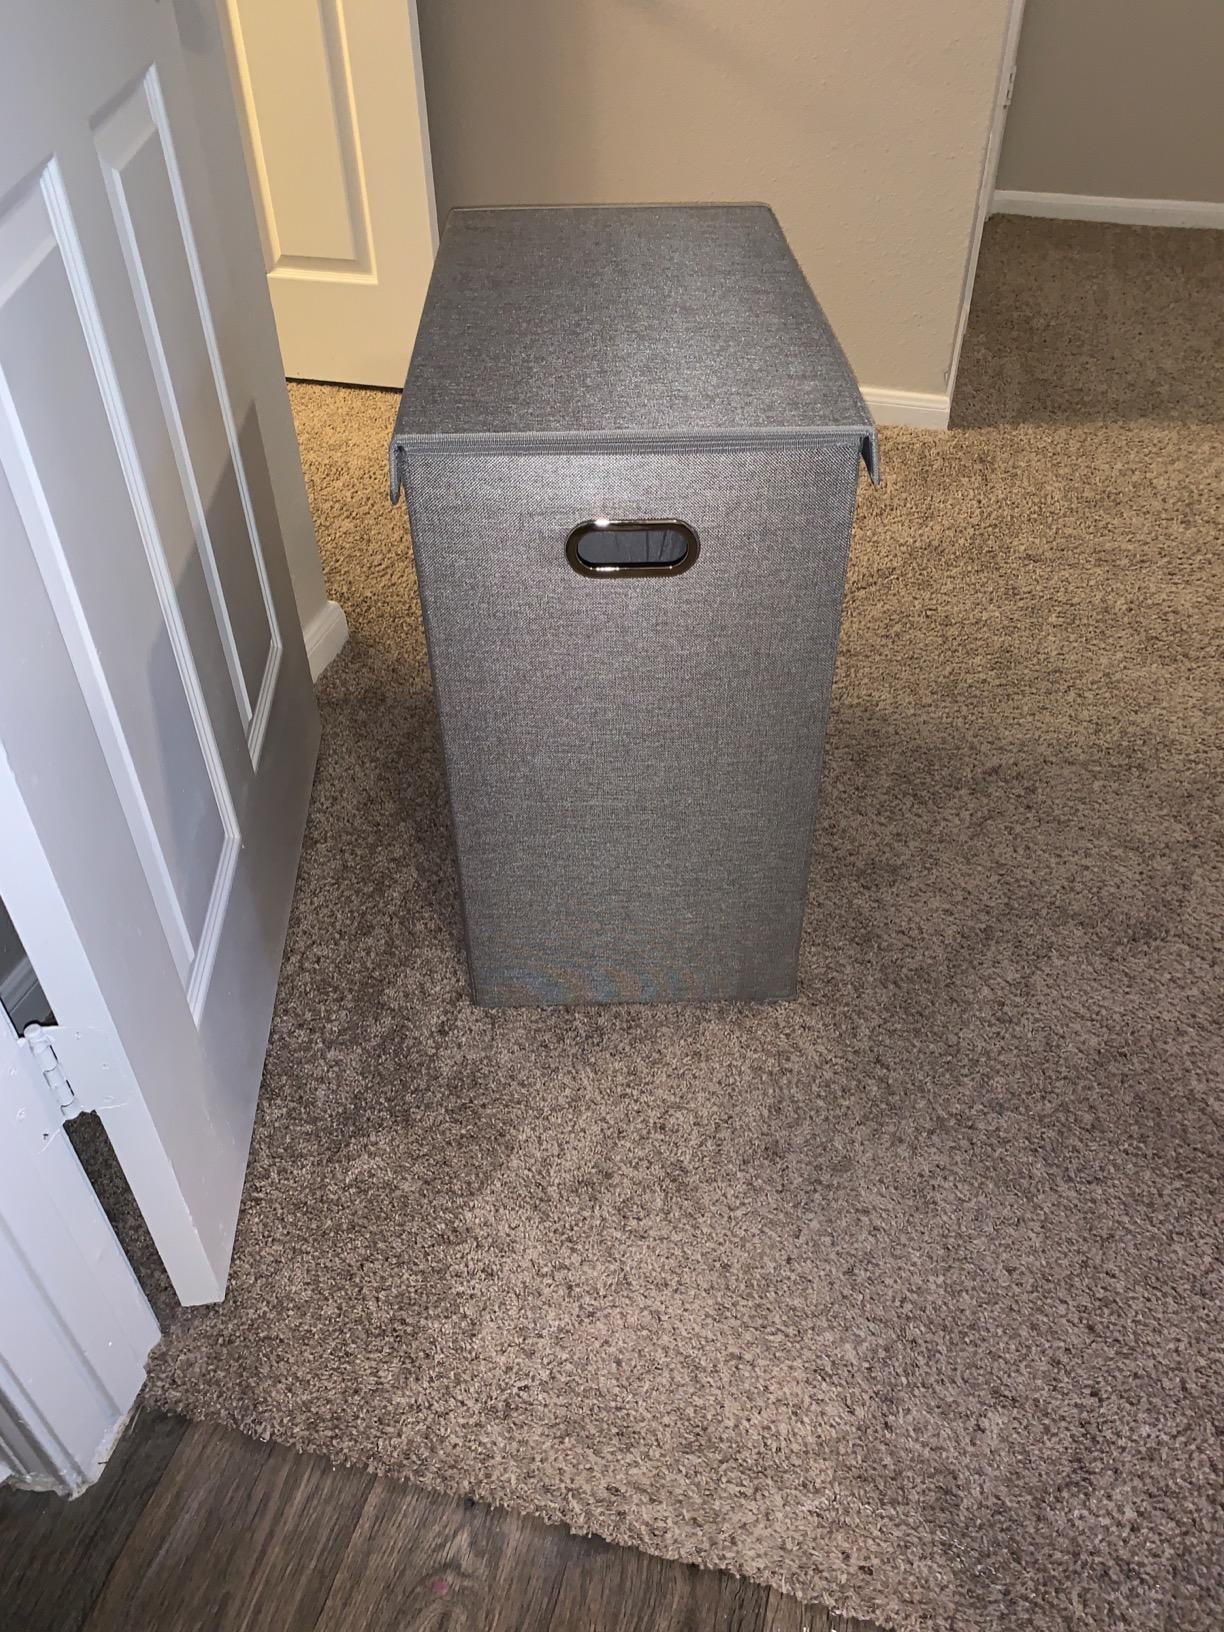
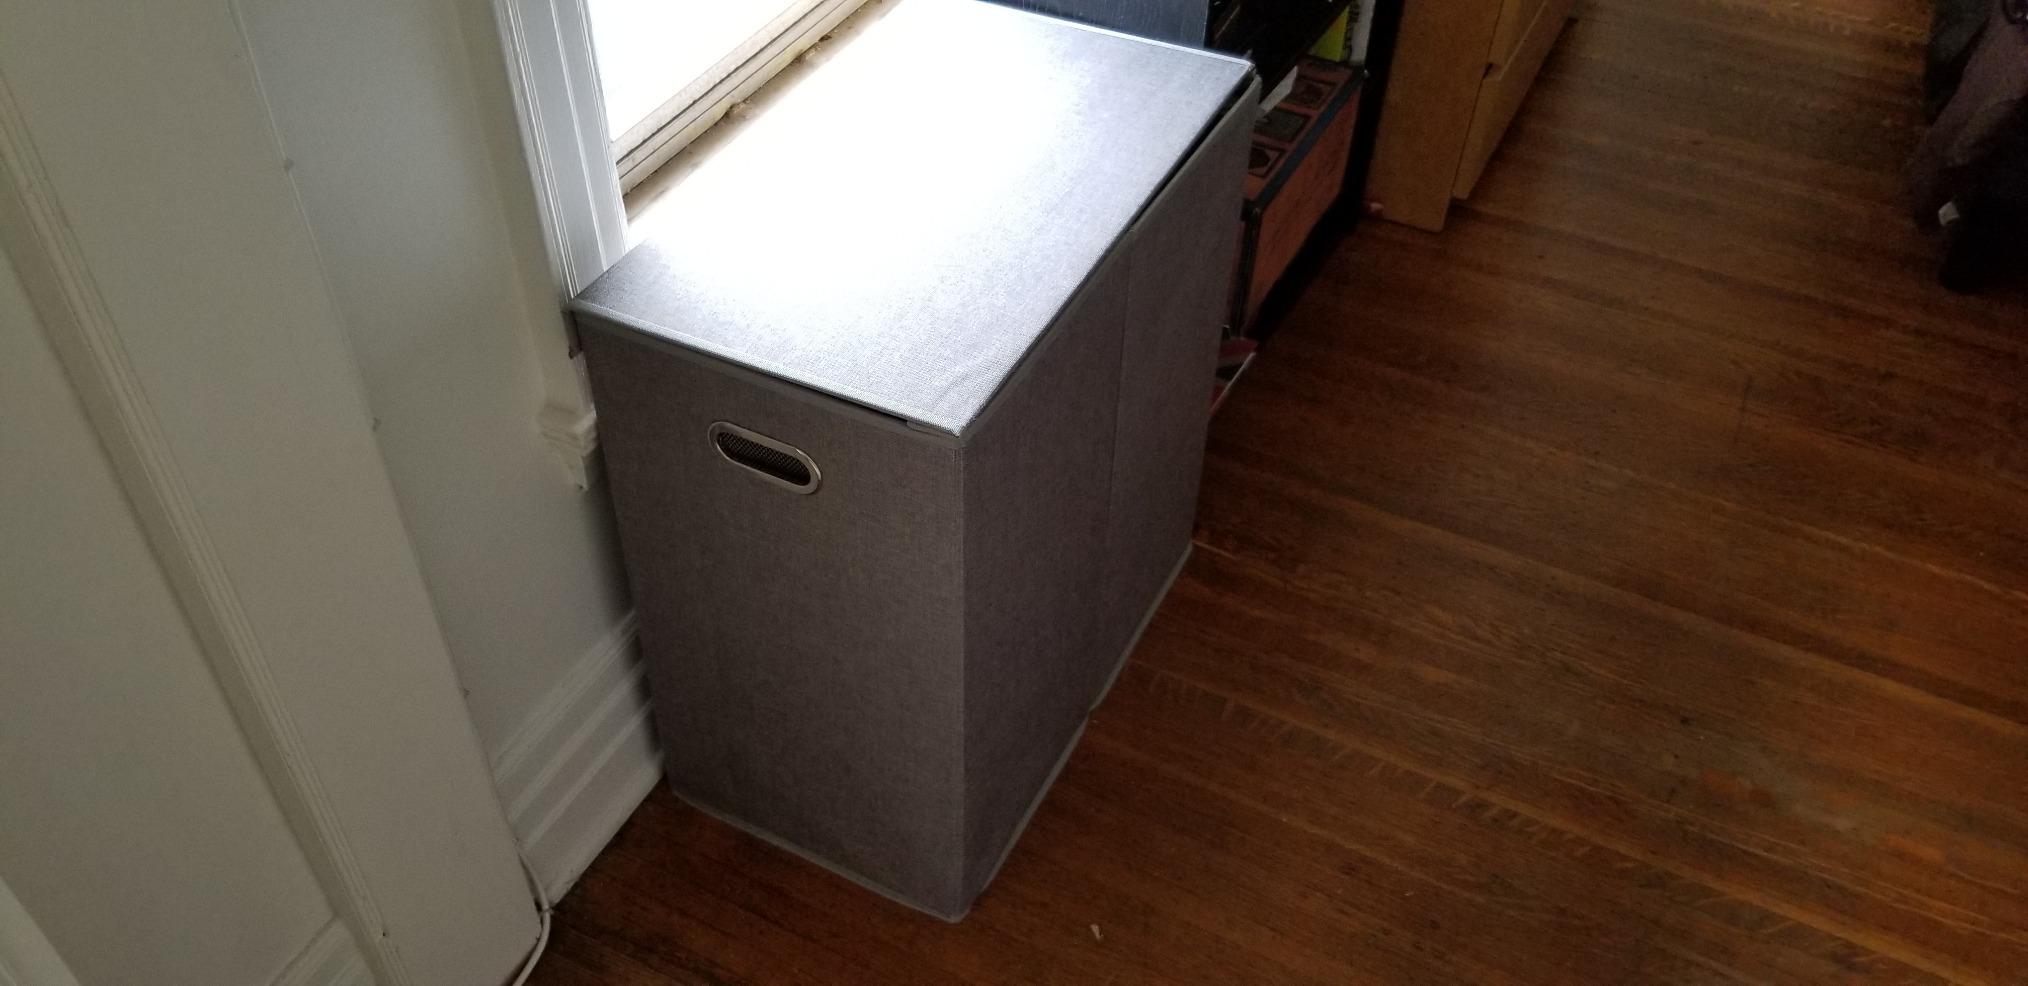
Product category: items_hamper
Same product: yes